Roving Crows

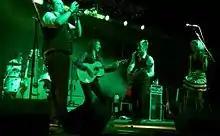
Roving Crows, 10 August 2013

"Up Heaval" is the five-track EP released on 14 March 2015 to coincide with their final concert with Greg Wilson-Copp and Tim Tolhurst. Tolhurst provided session drums on several tracks on the EP, although the use of electronic percussion and synthesizers was prevalent for the first time. The band continued as a trio for several months until recruiting Tim Downes-Hall to play a variety of percussion outside of the constrictions of a traditional drum kit.